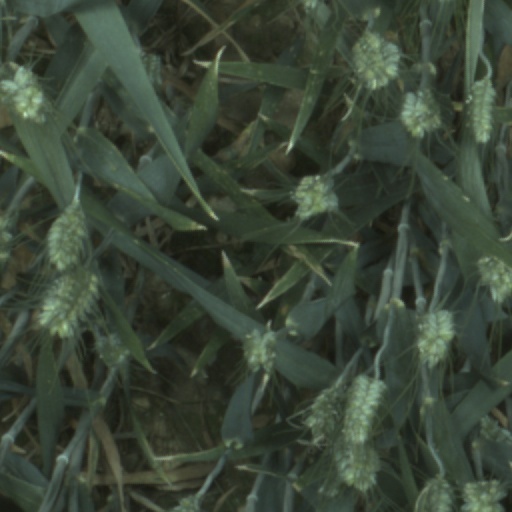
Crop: wheat